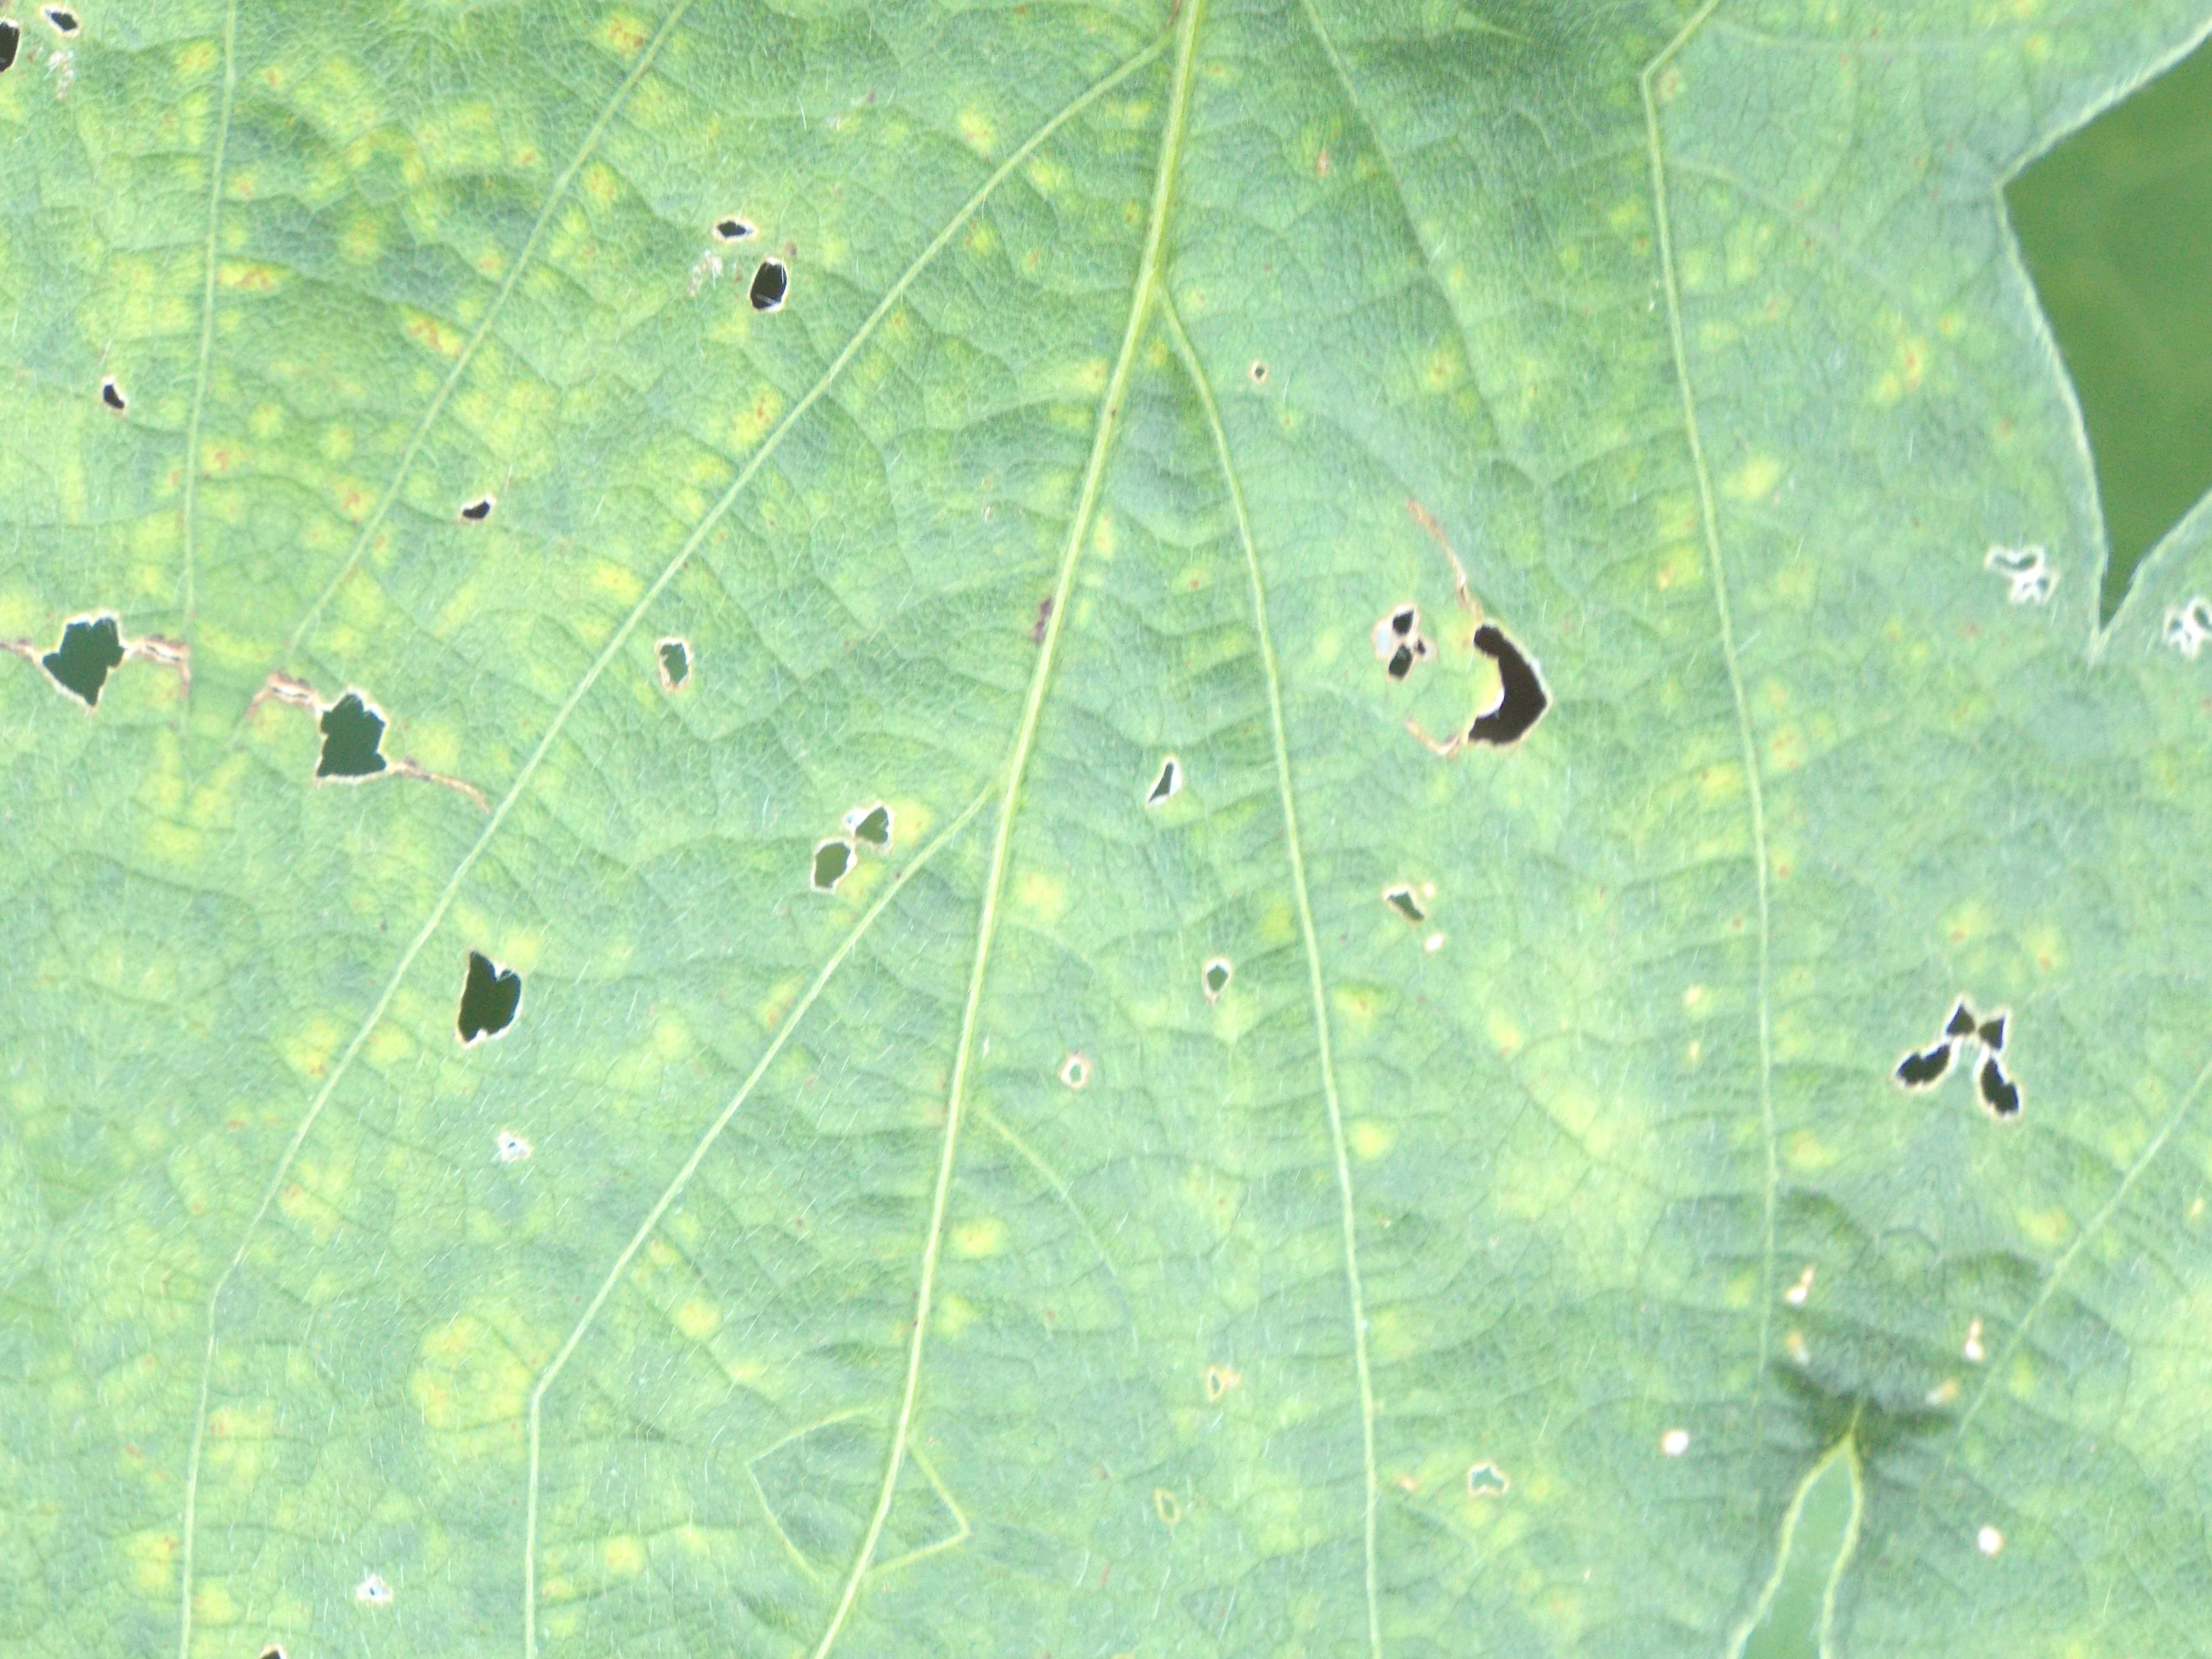
Label: Disease